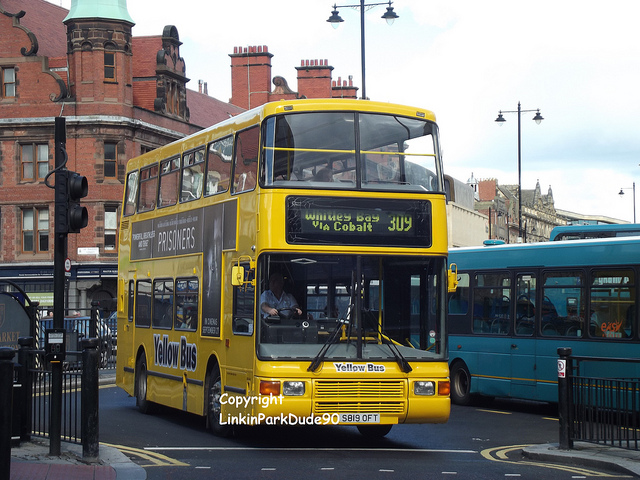
A bus stopping at an intersection outside on the street.

a yellow double Decker bus on a road

A yellow double decker bus driving down a street.

Yellow commuter bus in urban area passing blue commuter bus.

A yellow double decker bus is in the city.